Caryocar brasiliense

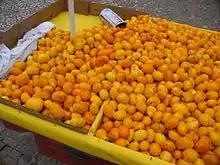
Pequi for sale in Cuiabá, Brazil

Pequi pulp is a very popular food in Goiás, Mato Grosso, Mato Grosso do Sul and Minas Gerais, eaten by itself raw or prepared or used as an ingredient in cooking or to flavor beverages. Pequi with rice and chicken is an especially popular preparation.